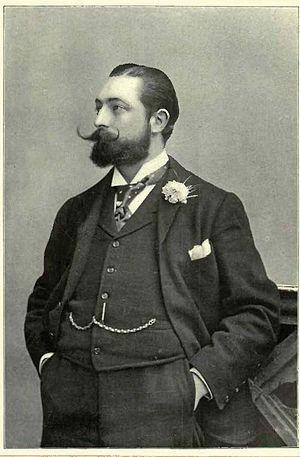
Félix Marie Henri Tilkin, plus connu sous le nom de scène d'Ivan Caryll, né le 12 mai 1861 à Liège, et mort le 29 novembre 1921 à New York, est un compositeur belge.